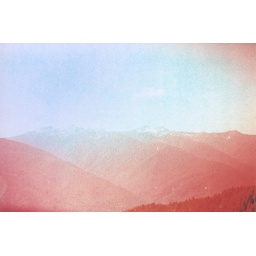
Hurricane Ridge, the look from above average, in red and blue